A to Z Mysteries

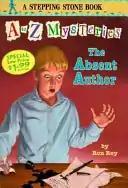
The front cover art for "The Absent Author", the first book in the "A to Z Mysteries" series

A to Z Mysteries is a series of children's mystery books. The series is written by Ron Roy, illustrated by John Steven Gurney, and published by Random House. The series is generally considered among the best "easy readers" for young children. There are twenty-six books in the original series; one for each letter of the alphabet. The series begins with "The Absent Author" (1997) and ends with "The Zombie Zone" (2005).